The Tricky Master

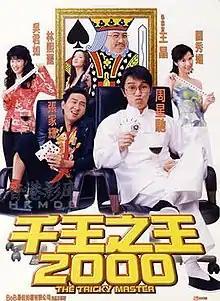
Film poster

The Tricky Master (千王之王2000) is a 1999 Hong Kong crime comedy film directed by Wong Jing.